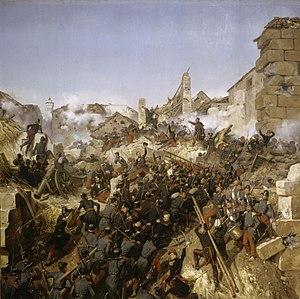
Louis Juchault de Lamoricière, né le 5 février 1806 à Nantes et mort le 11 septembre 1865 à Prouzel, est un officier et homme politique français. Ses actions décisives sur le plan militaire ont contribué à la pacification rapide de l'Algérie française.
L'histoire de l'Algérie s'insère dans l'histoire plus large du Maghreb et remonte à des millénaires. Dans l'Antiquité, le territoire algérien connaît la formation des royaumes numides avant de passer sous la domination partielle des Romains, des Vandales, des Byzantins et des principautés berbères indépendantes.
L'Algérie ; et arabe algérien : الدزاير, الجازاير ou لدزاير ; en tamazight et tifinagh ⴷⵣⴰⵢⵔ est un pays d’Afrique du Nord faisant partie du Maghreb. Depuis 1962, elle est nommée en forme longue République algérienne démocratique et populaire, abrégée en RADP. Sa capitale est Alger, la ville la plus peuplée du pays, dans le Nord, sur la côte méditerranéenne.
Cet article décrit les origines et les premières années de la Légion étrangère, un corps de l'armée de terre française.
Sylvain-Charles Valée, né le 17 décembre 1773 à Brienne-le-Château et mort le 15 août 1846 à Paris, est un général français du Premier Empire, anobli par Napoléon, gouverneur général d'Algérie de 1837 à 1840, élevé aux dignités de pair et de maréchal de France.
La conquête de l'Algérie par la France se réalise en plusieurs étapes distinctes. Elle débute par le débarquement de l'armée d'Afrique à Sidi-Ferruch le 14 juin 1830, commandée par le général de Bourmont, et s'achève pour l'essentiel lors de la reddition formelle de l'émir Abdelkader au duc d'Aumale, le 23 décembre 1847. Cette phase principale de la conquête se termine par l'annexion de l'Algérie à la République française, via la création des départements français d'Algérie en décembre 1848. Des campagnes de pacification du territoire continuent cependant de se dérouler durant les décennies qui suivent, et la conquête du Sahara n'est achevée qu'en 1902.
Ahmed Ben Mohamed Chérif, aussi connu sous le nom d'Ahmed Bey ou Hadj Ahmed Bey, né en 1786, à Constantine, et mort le 30 août 1851, à Alger, est le dernier bey de Constantine dans la régence d'Alger, de 1826 à 1848. Il est le successeur de Mohamed Menamenni Bey ben Khan.
Constantine, est une commune du nord-est de l'Algérie, chef-lieu de la wilaya de Constantine. Comptant plus de 448 000 habitants, cette métropole est la troisième ville la plus peuplée du pays. Le Grand Constantine s'étale sur un rayon d'une quinzaine de kilomètres sous forme d'une agglomération comprenant une ville mère et une série de satellites. L'agglomération de Constantine comptait 943 112 habitants en 2015, dont seulement 54 % habitent dans la commune de Constantine.
Voici la liste de batailles de l'Histoire de France depuis les raids gaulois en Italie au IVᵉ siècle av. J.-C. menés par le chef gaulois Brennus, jusqu'à aujourd'hui. Elle comprend les plus importantes batailles menées par les différents régimes qui se sont succédé et qui ont fait l'histoire militaire de la France.